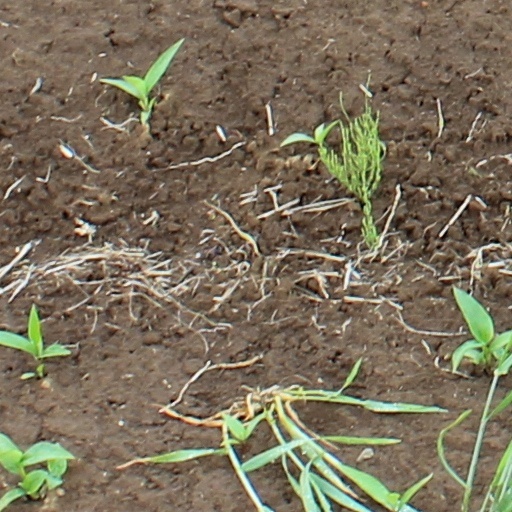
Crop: wheat